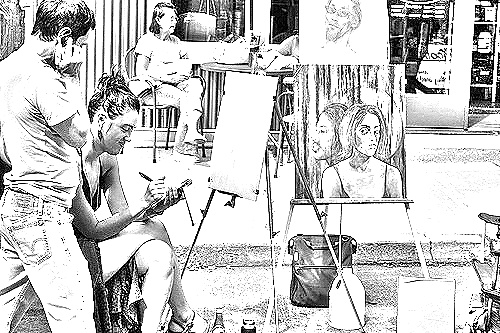
Portrait style: Sketch Portrait